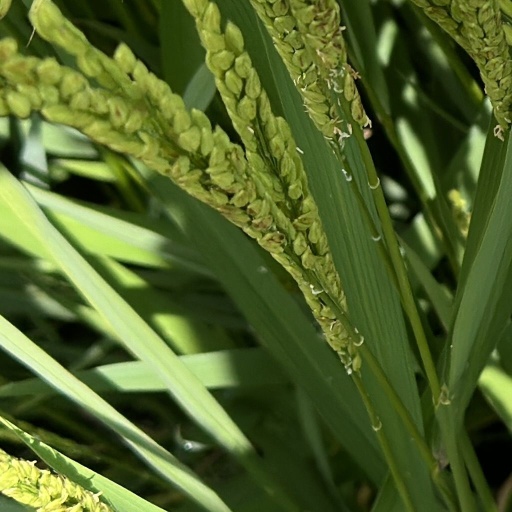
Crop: rice